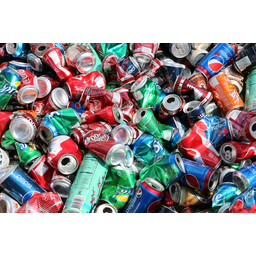
Label: metal